Question: Please indicate a possible affordance area of sit_on_bench that can be used for sitting
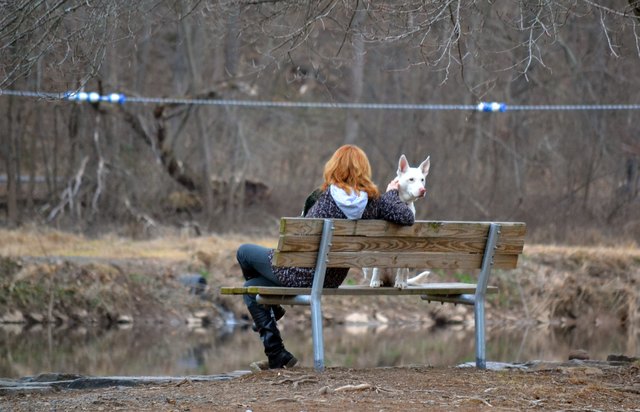
Answer: [208.5, 278.5, 461.5, 298.5]